Borealosuchus

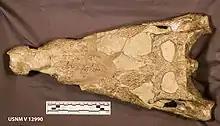
Skull in the Smithsonian Institution

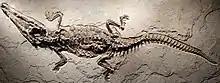
"Borealosuchus wilsoni" at the Houston Museum of Natural Science

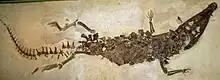
Skeleton of "B. wilsoni" in the Field Museum of Natural History

Although some earlier phylogenetic studies proposed "Borealosuchus" to be a member of Crocodylia, recent studies are now recovering "Borealosuchus" as a basal eusuchian not belonging to Crocodylia, as shown in the cladogram below: